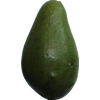
Label: green_avocado